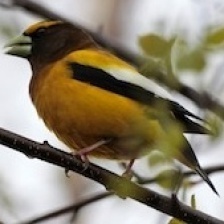
Species: EVENING GROSBEAK
Scientific name: COCCOTHRAUSTES VESPERTINUS